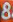
Number: 8